Northern Railroad of Guatemala

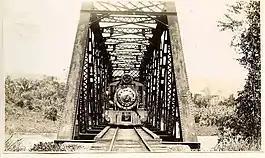
Interoceanic railways sections and stations built during general José María Reina Barrios tenure. The Panajax -Guatemala City section could not be built due to the steep mountain terrain and the lack of funds after the Guatemalan economy crashed in early 1897.

The Northern Railroad of Guatemala was a railway system that ran from Guatemala City to Puerto Barrios, the main port of Guatemala, between 1896 and 1968. The American United Fruit Company had the monopoly of the railway system through its affiliate, International Railways of Central America (IRCA), along with the docks at Puerto Barrios, the banana plantations in Izabal and the cargo and passenger transport with its Great White Fleet. The system was highly efficient, but once a parallel highway was built, it could not compete and eventually was handed back to the State of Guatemala in 1968. After that, the system slowly lost its relevance, as the trucks were more profitable than railway transportation along this route. It ceased regular operations in 1996, and has remained partially abandoned since.